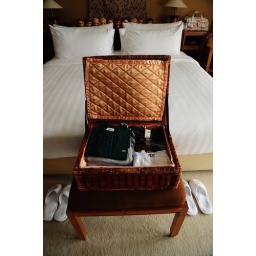
our clothes comes back in this cute basket :)